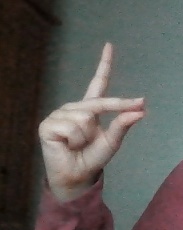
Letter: ta